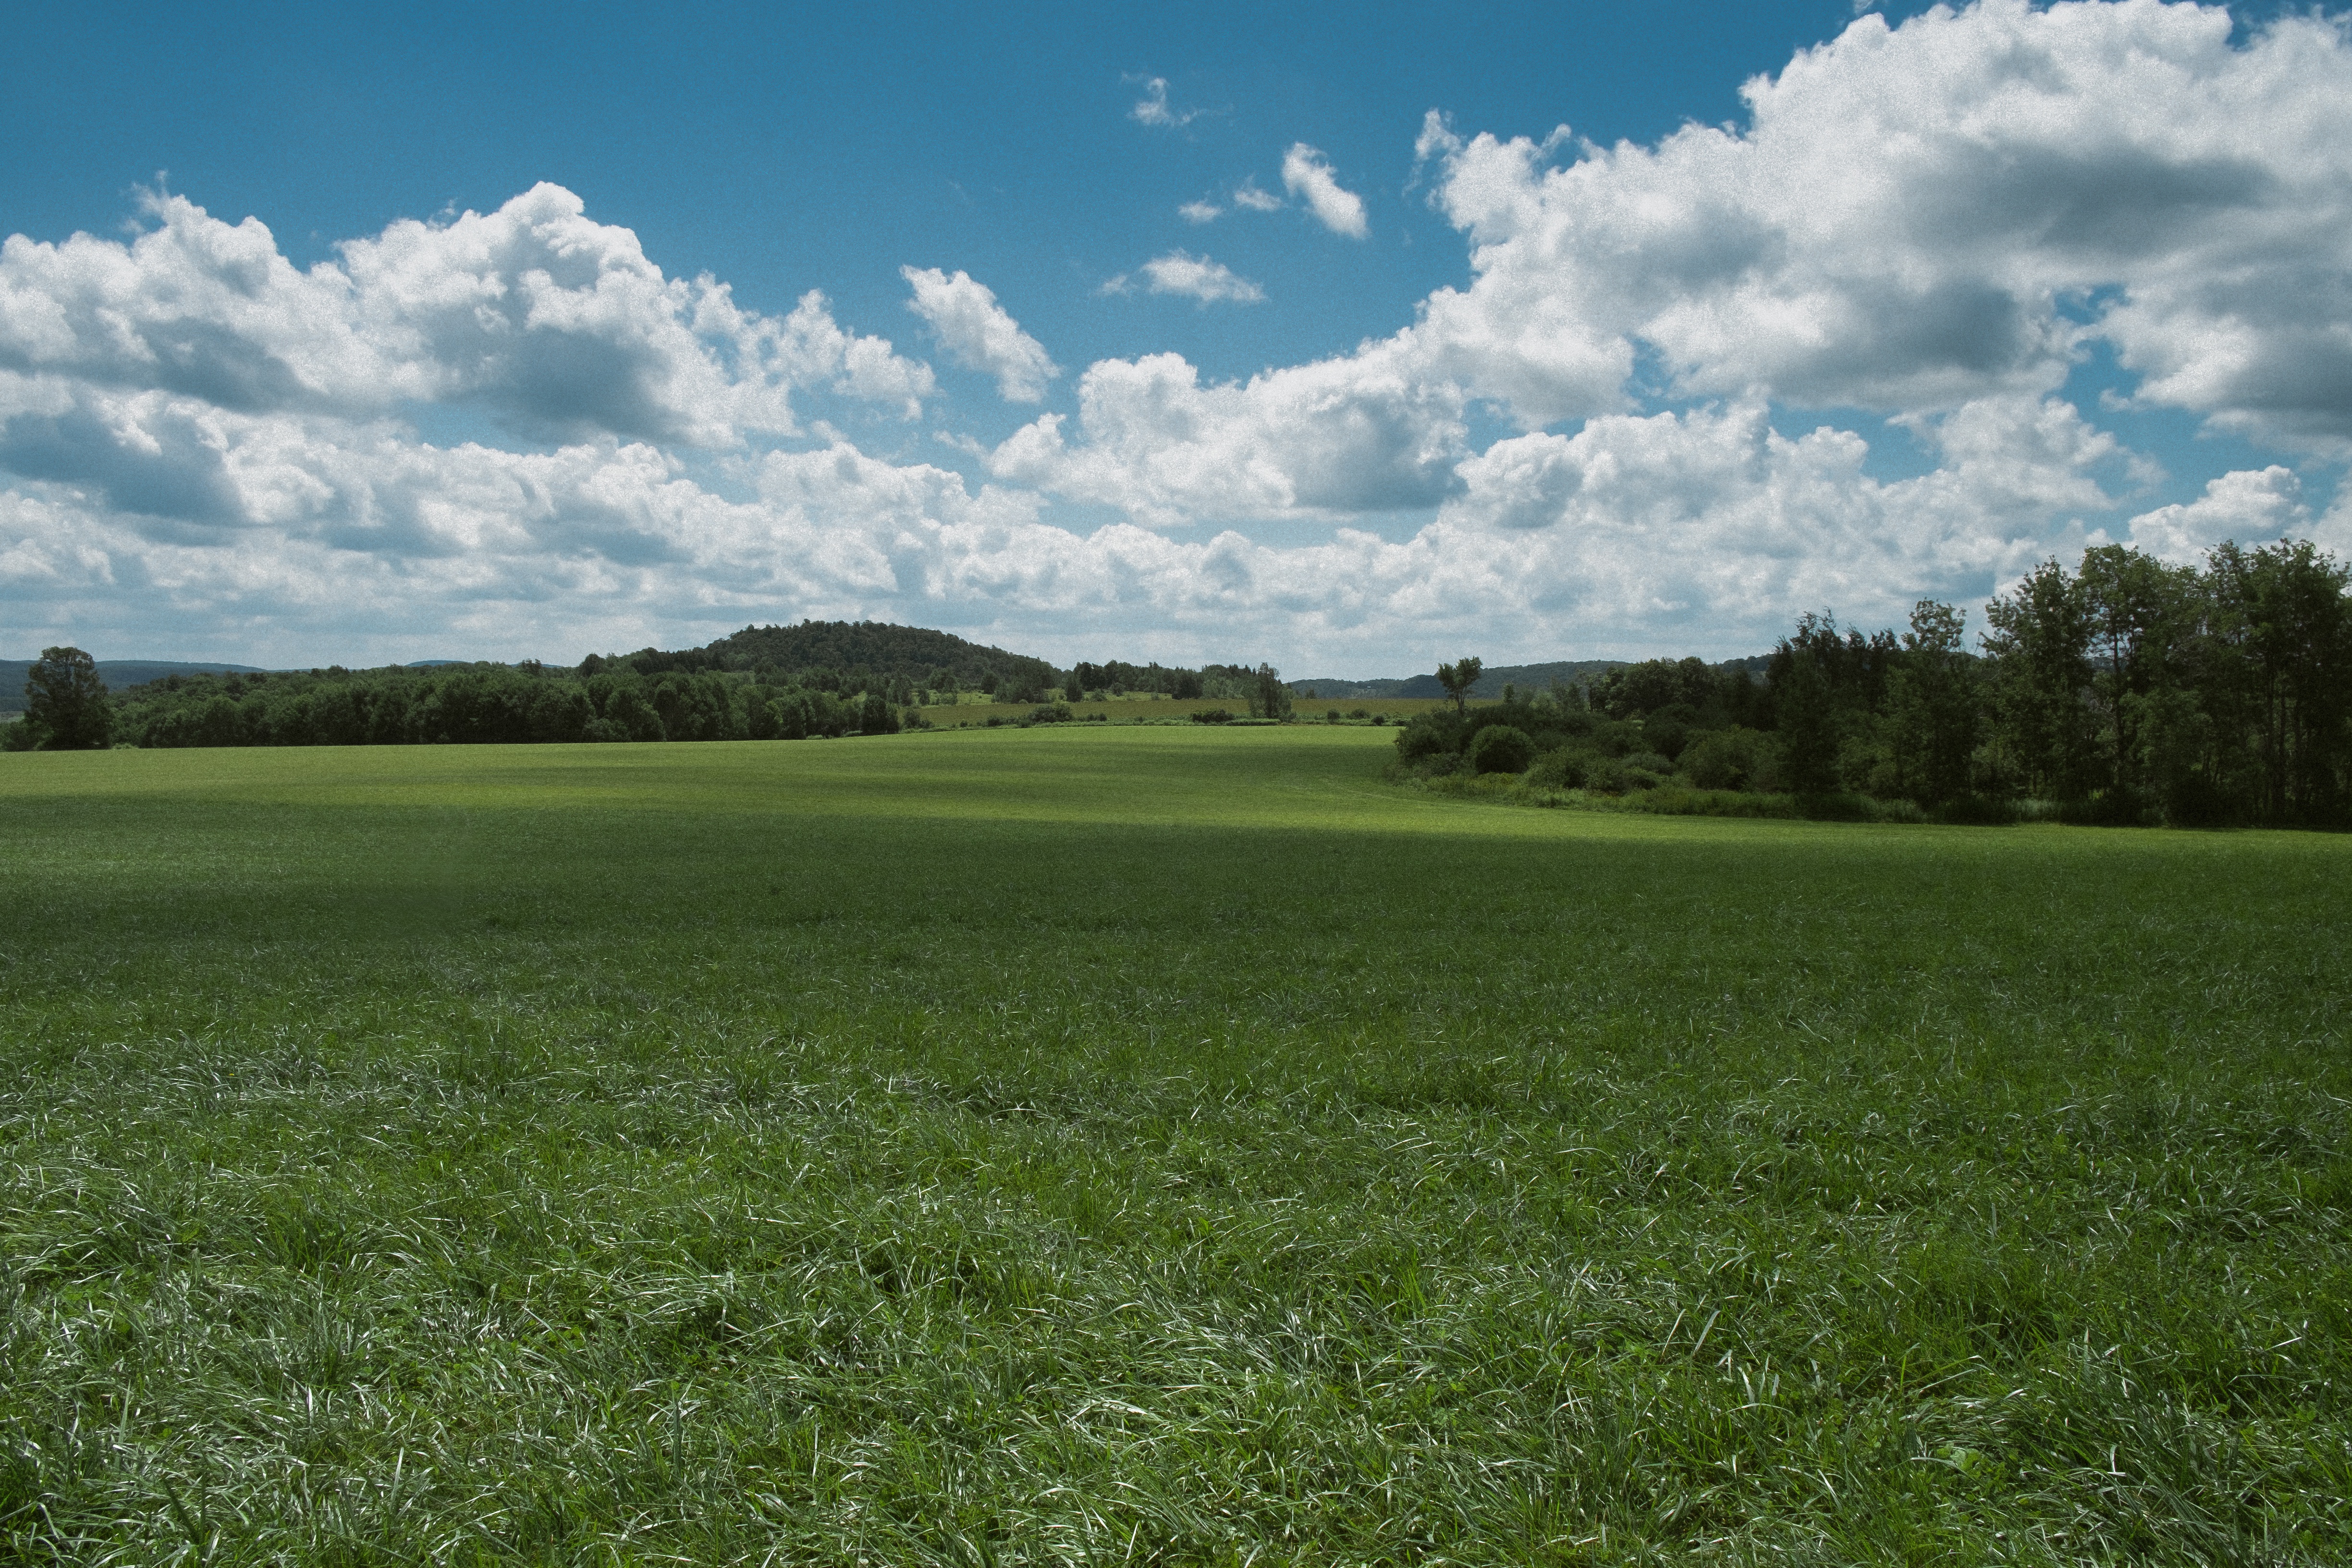
landscape, tree, nature, grass, horizon, cloud, structure, sky, field, lawn, meadow, prairie, hill, green, pasture, agriculture, plain, golf course, grassland, plateau, habitat, ecosystem, steppe, rural area, natural environment, grass family, sport venue